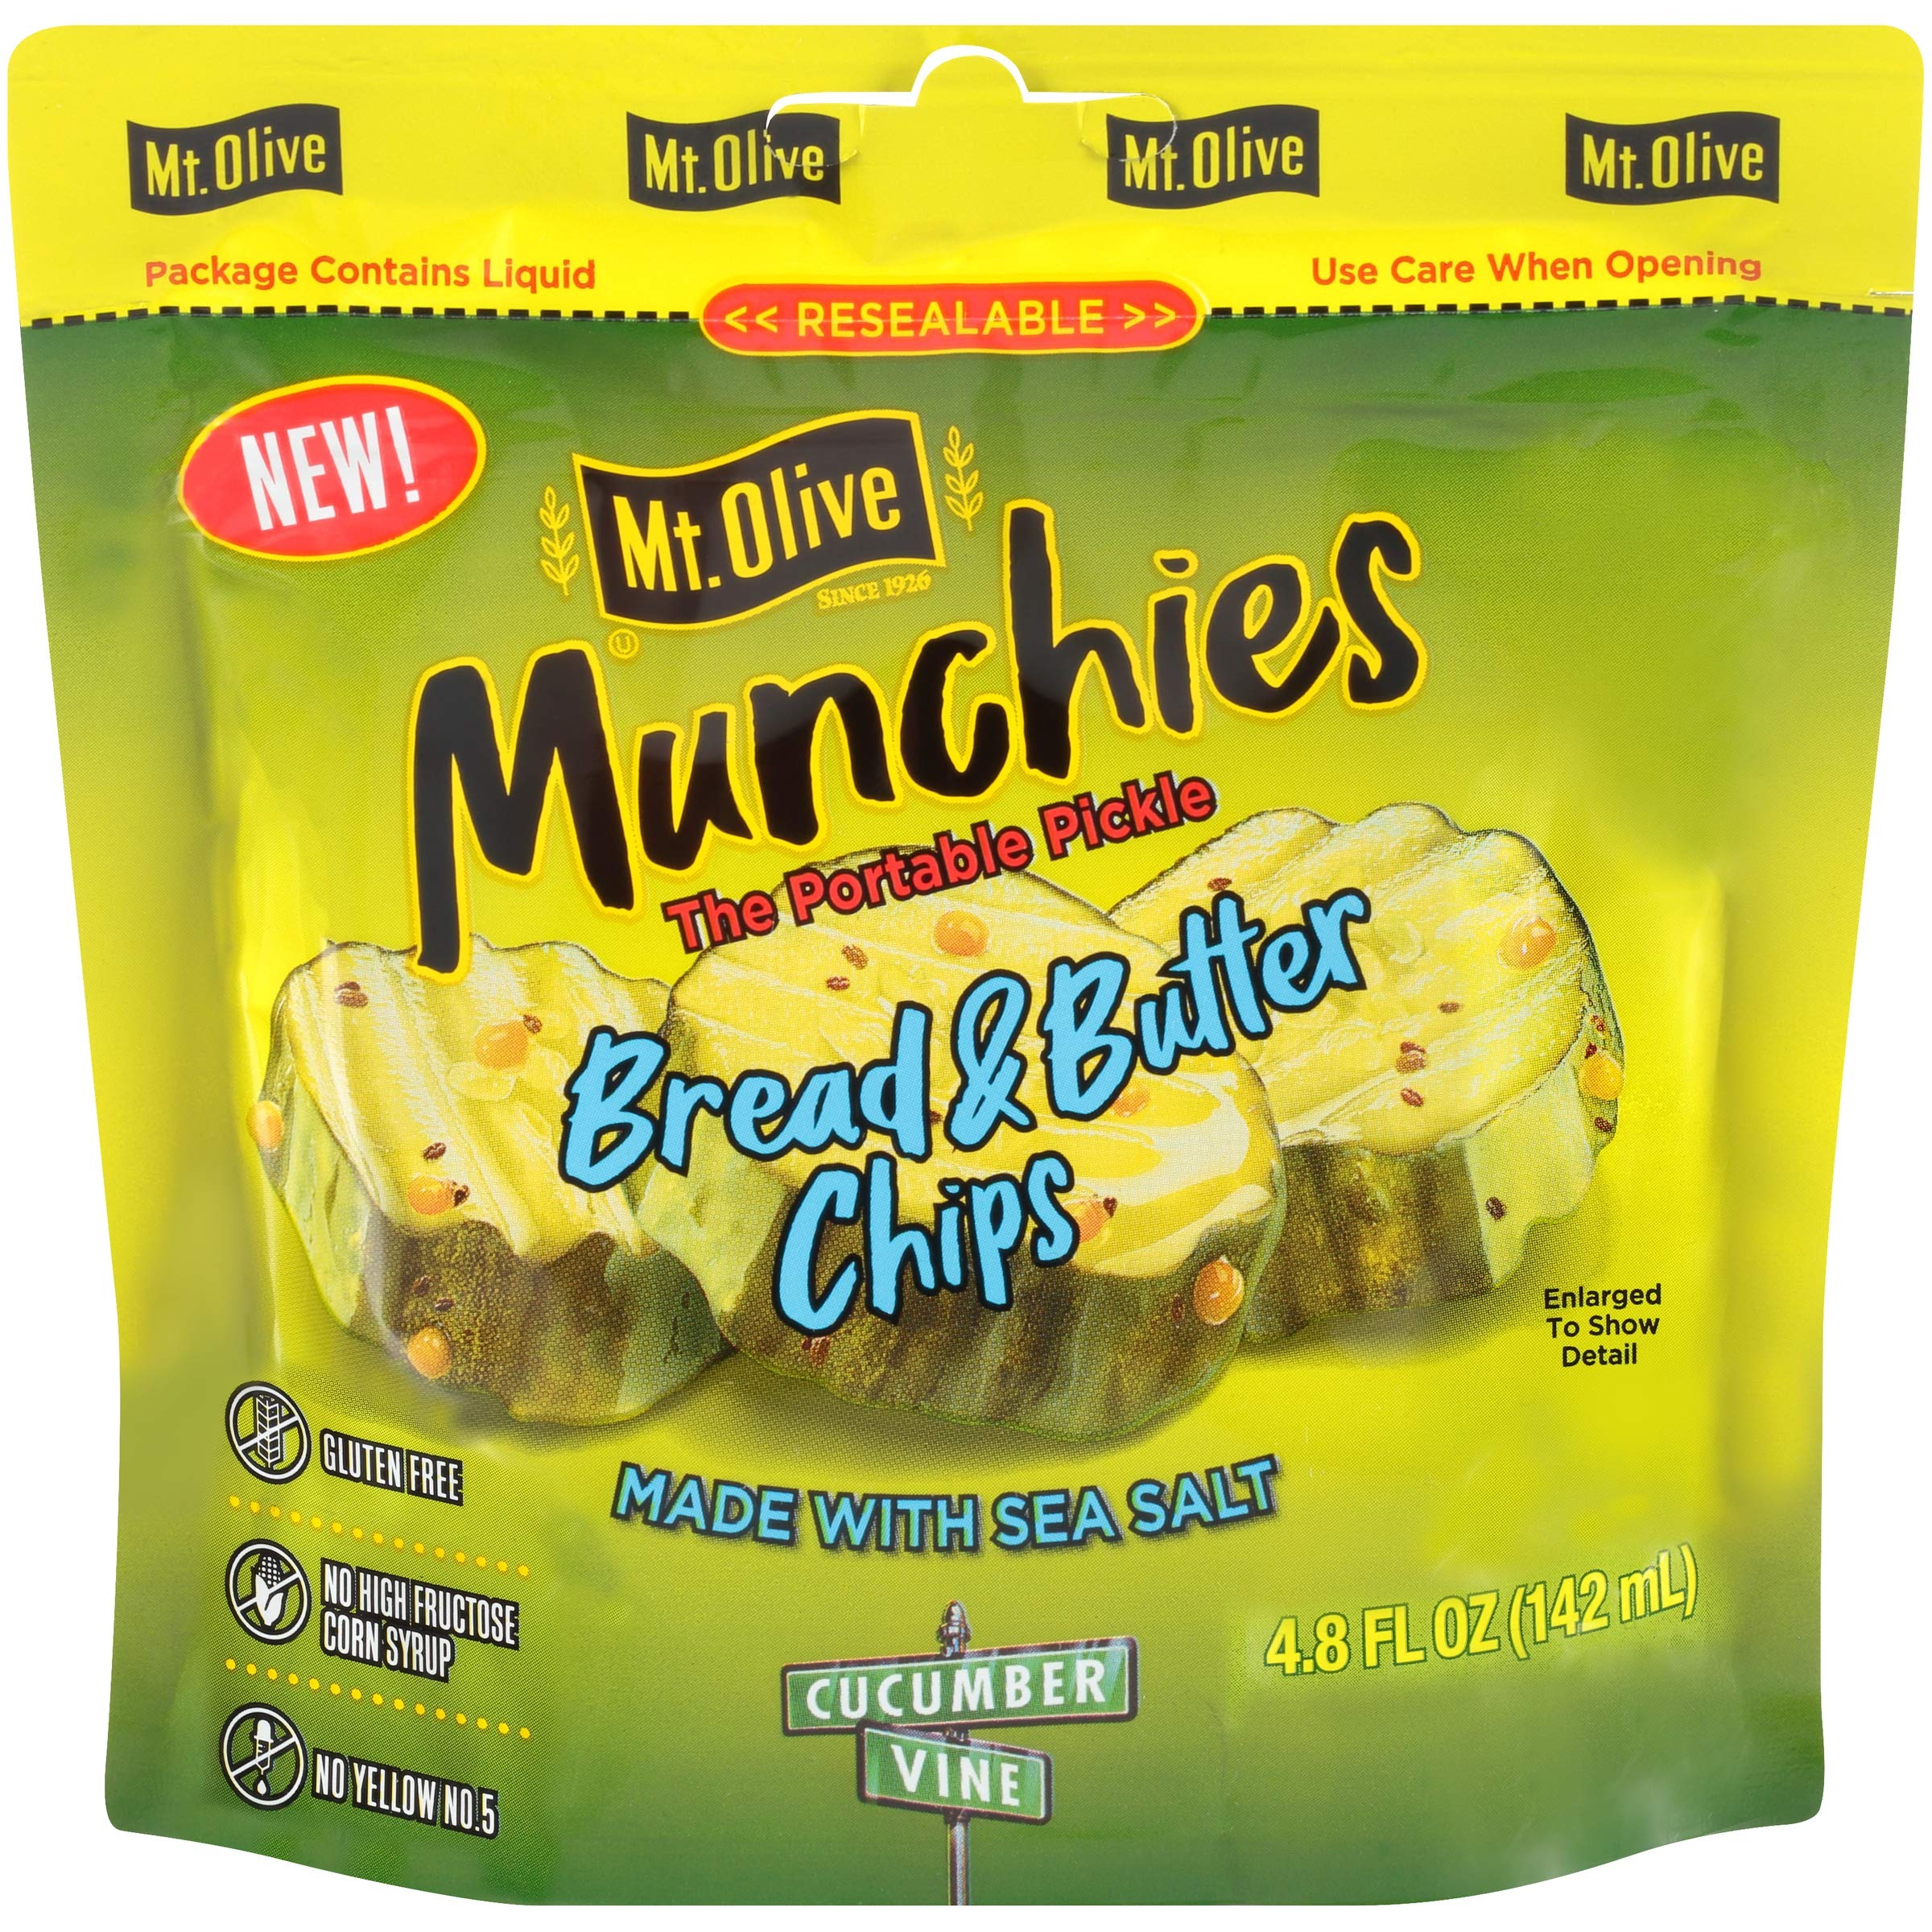
Item Name: Bread & Butter Chips in Pouches (Bread & Butter Chips)
Value: 4.8
Unit: Ounce

Price: 7.5